McNee Barns

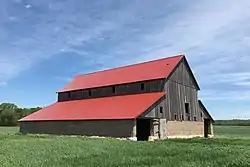
The 1920 horse barn

The McNee Barns are a pair of barns on a farm site along U.S. Route 50 southwest of Elmdale, Chase County, Kansas. The site includes a horse barn built circa 1920 and a boxcar barn built circa 1948, along with a stone fence and an Aermotor windmill. The latter barn was built with disused boxcars from the Atchison, Topeka and Santa Fe Railway; such barns were common in the 1930s and 1940s, as poverty and war-related shortages inspired creative recycling of whatever was at hand. Four homesteaders settled the land in the 1860s, and the land passed through several hands before the Jeffrey family consolidated it into one property in 1896. After two more sales, Janet McNee took ownership of the farm in 1916; the McNee family has owned the property ever since and was responsible for building both barns. The family has rented the land to tenant farmers since they took ownership.